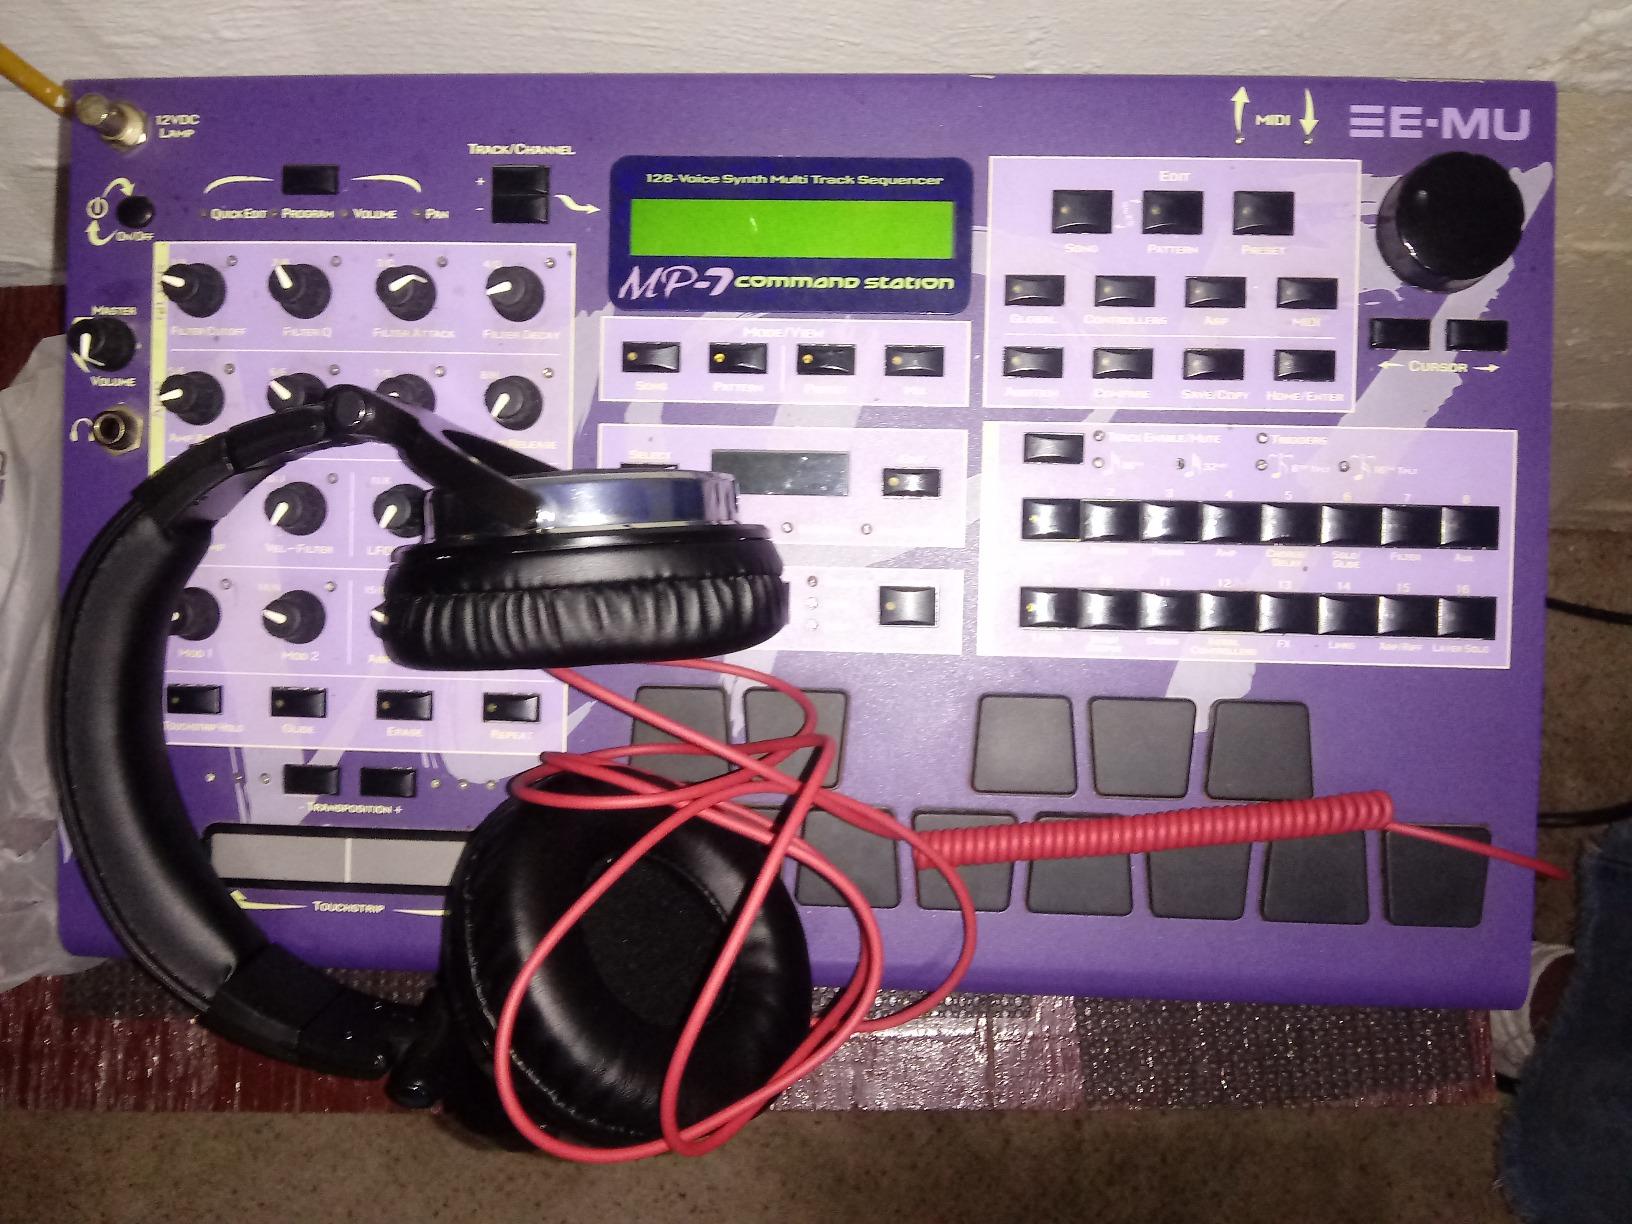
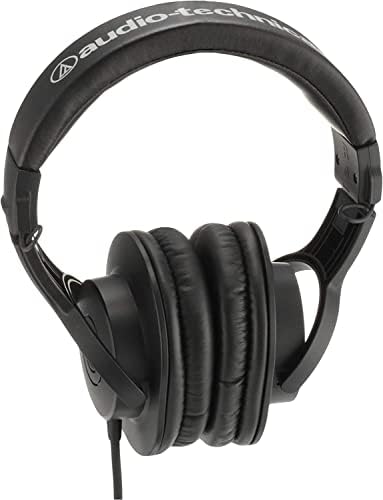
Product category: headphones
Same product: no